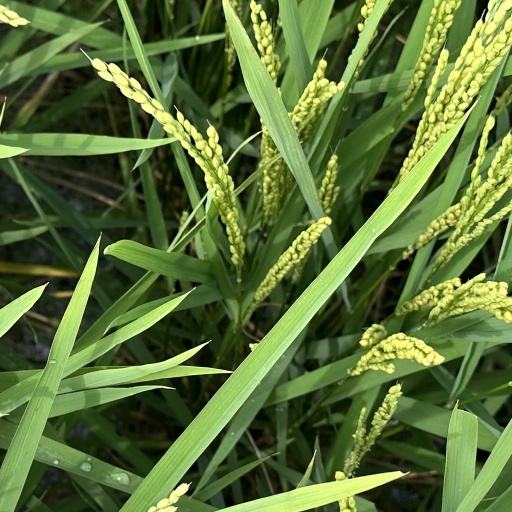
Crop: rice